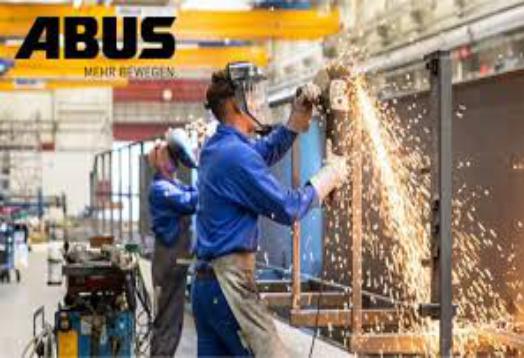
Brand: abus
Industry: Others